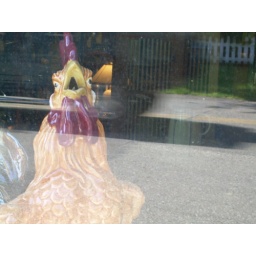
the chicken in the window